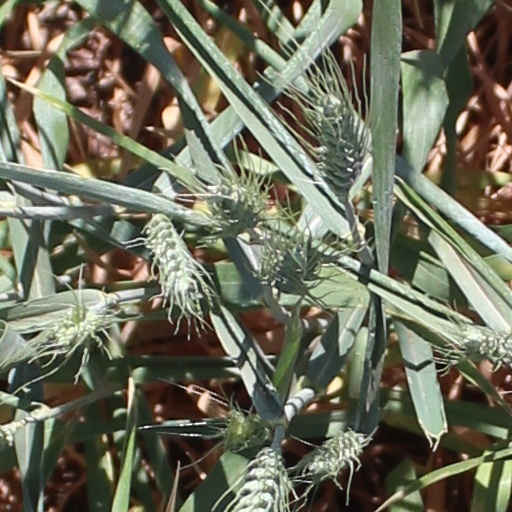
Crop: wheat